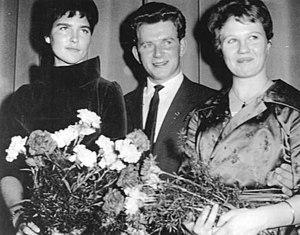
Georg Thoma est un ancien spécialiste du combiné nordique allemand.